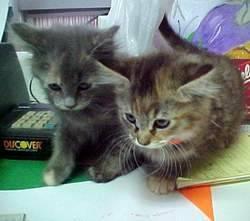
cat